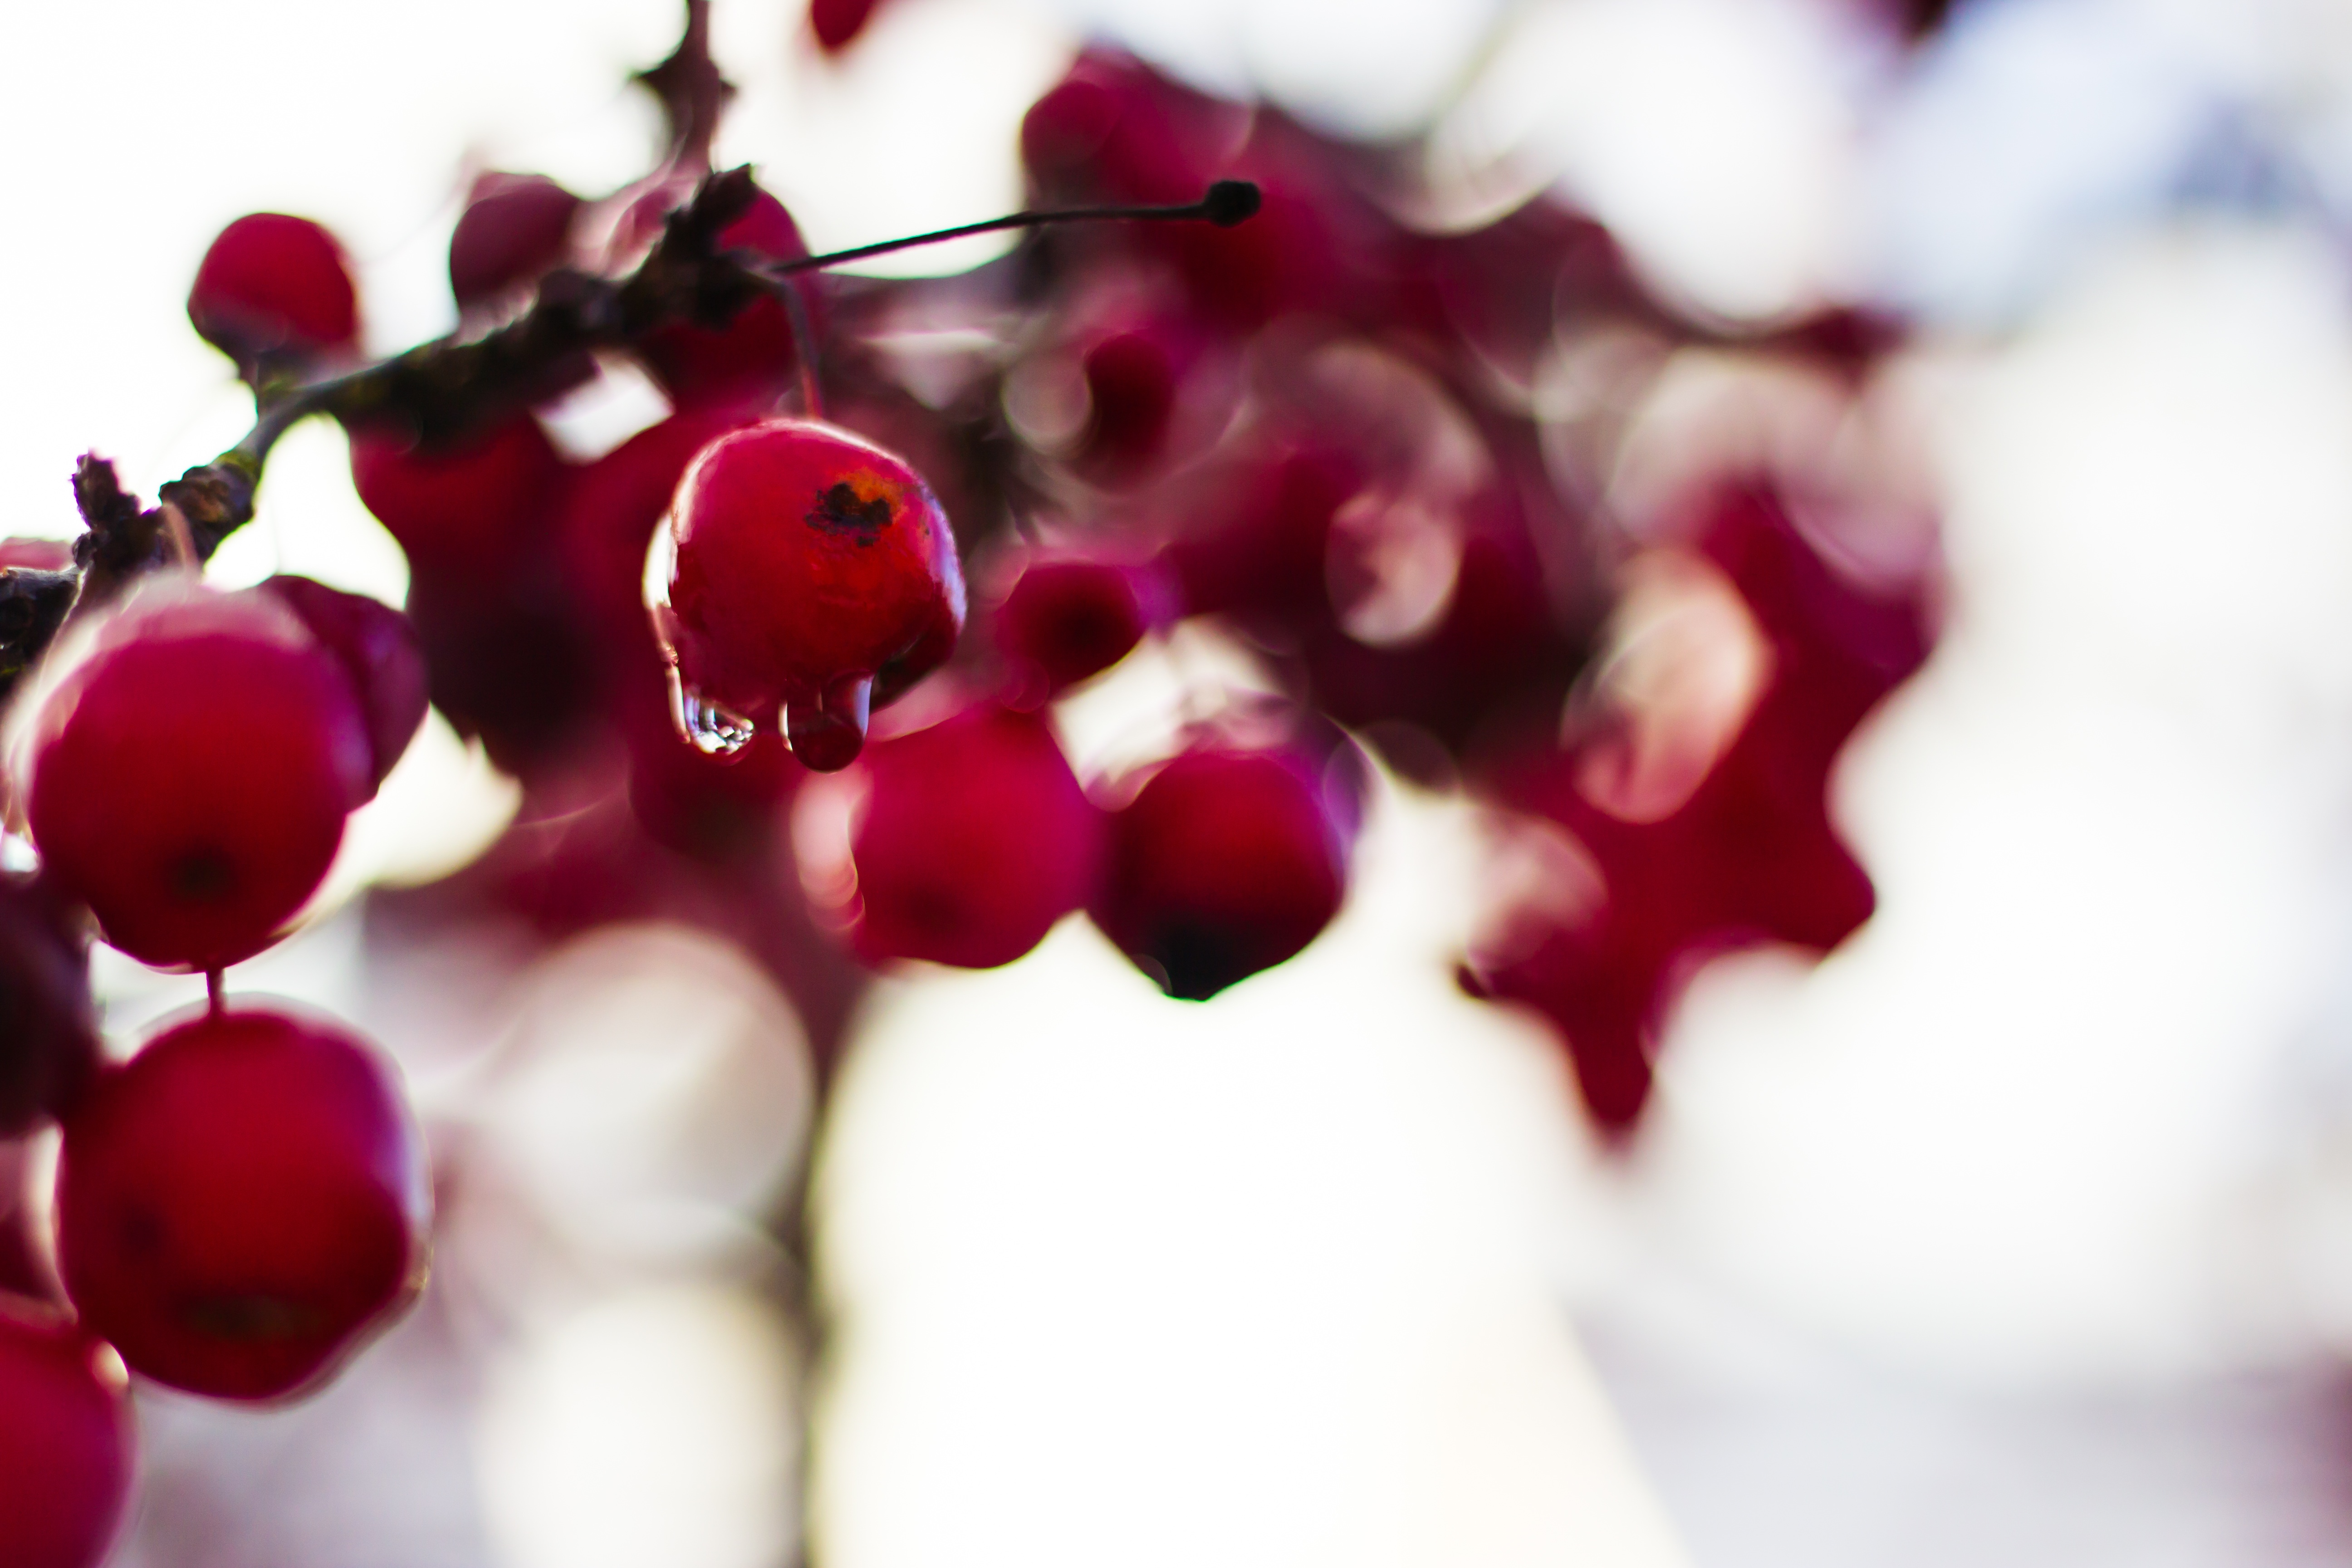
branch, blossom, plant, photography, fruit, berry, leaf, flower, petal, food, red, produce, color, pink, close up, macro photography, flowering plant, land plant